The Man from Red Gulch

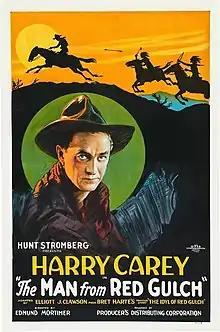
Film poster

The Man from Red Gulch is a 1925 American silent Western film directed by Edmund Mortimer and featuring Harry Carey.